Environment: real
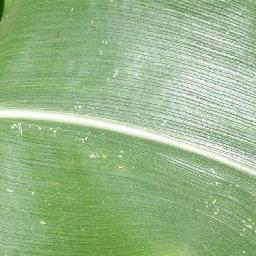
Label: healthy